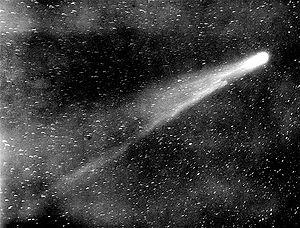
Les épisodes d'Au cœur du temps, au nombre de 30 répartis en deux saisons, ont été diffusés entre septembre 1966 et avril 1967 sur la chaine ABC.